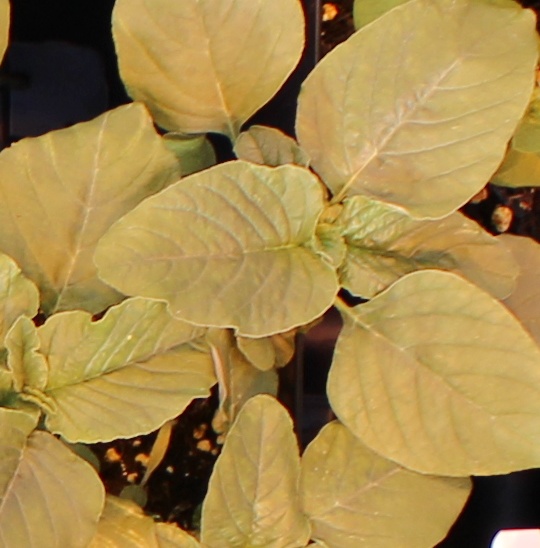
Label: Redroot Pigweed